Abbey of the Dormition

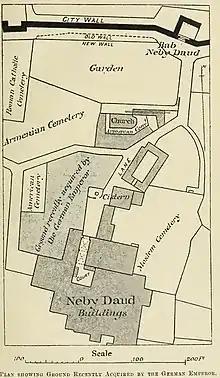
Conrad Schick's diagram of the land acquired in 1898 for the construction, during the visit of Kaiser Wilhelm

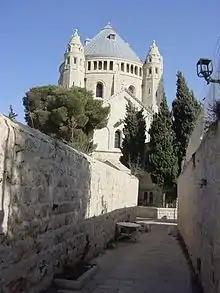
Exterior of the church

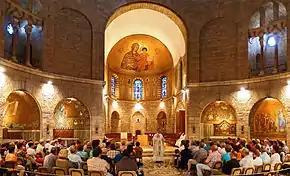
Interior of the church

During his visit to Jerusalem in 1898 for the dedication of the Lutheran Church of the Redeemer, Kaiser Wilhelm II bought this piece of land on Mount Zion for 120,000 German Goldmark from Sultan Abdul Hamid II and presented it to the "German Association of the Holy Land" ("""").